Vahe Stepanyan

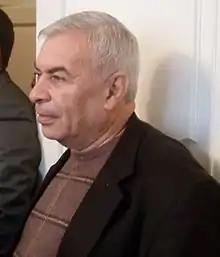

Vahe Stepanyan (born on April 6, 1948) is a prominent Armenian lawyer, a Doctor of Judicial Science (PhD), who served as the first minister of justice of Armenia.